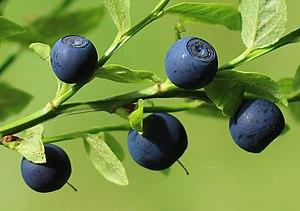
Les myrtilles sont des fruits rouges produits par diverses espèces du genre Vaccinium. Ce sont de petites baies de couleur bleu-violacé à la saveur douce et légèrement sucrée.